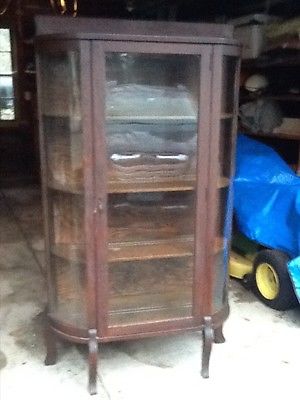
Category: cabinet